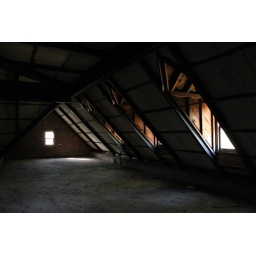
the third floor of a house in skillman insane asylum.